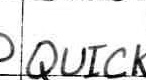
Label: quickly